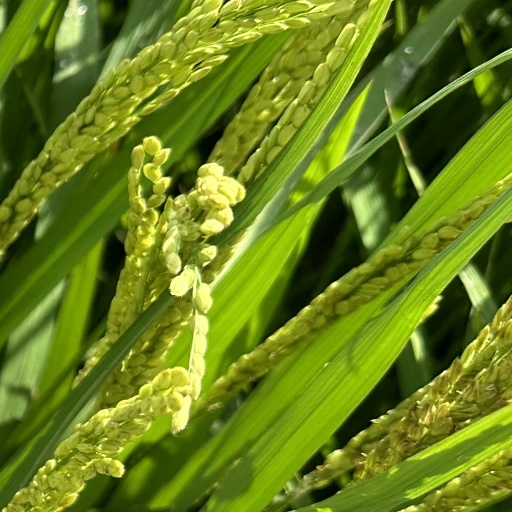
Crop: rice